Murtabak
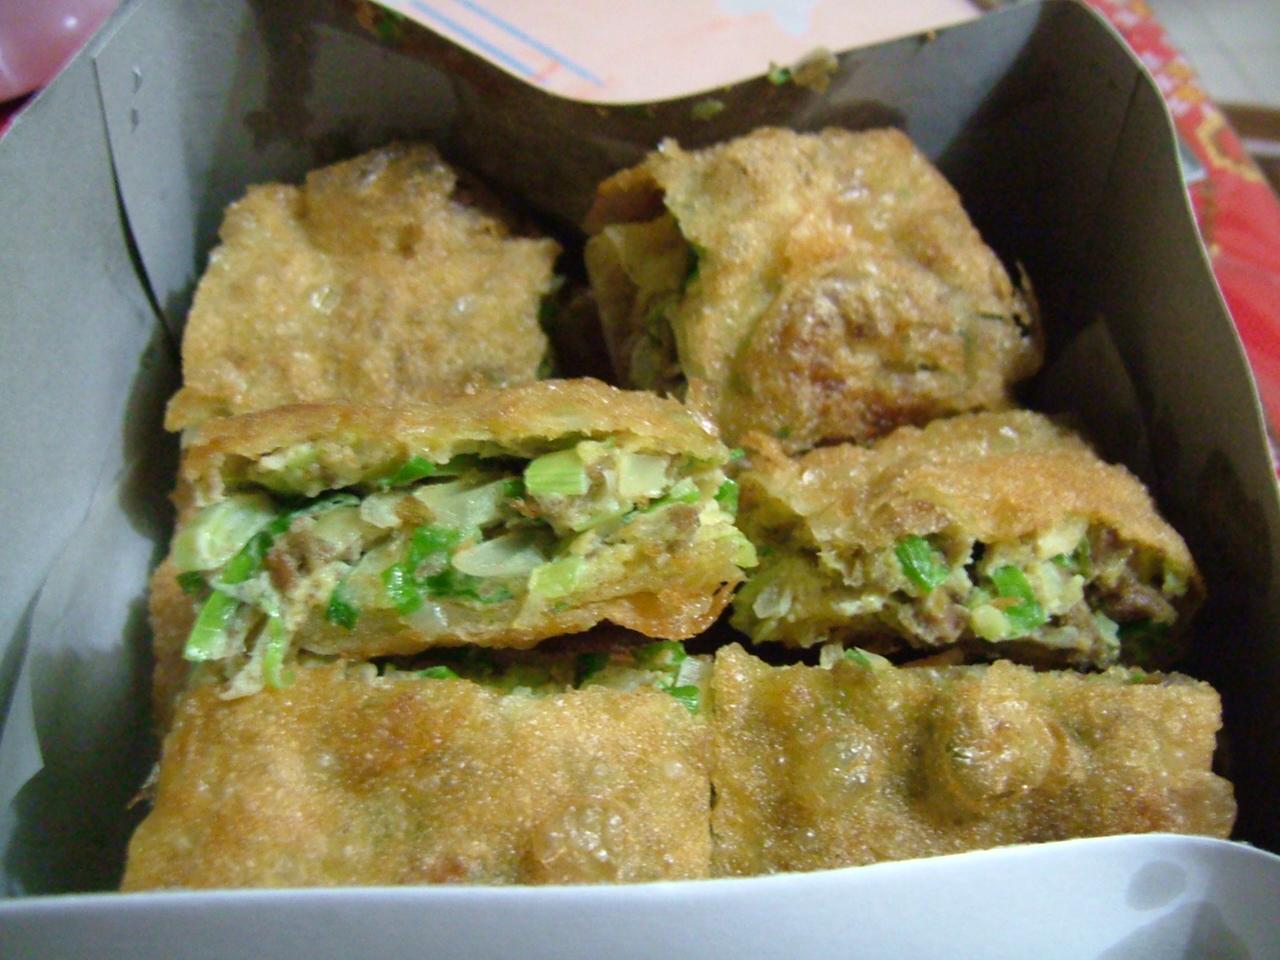
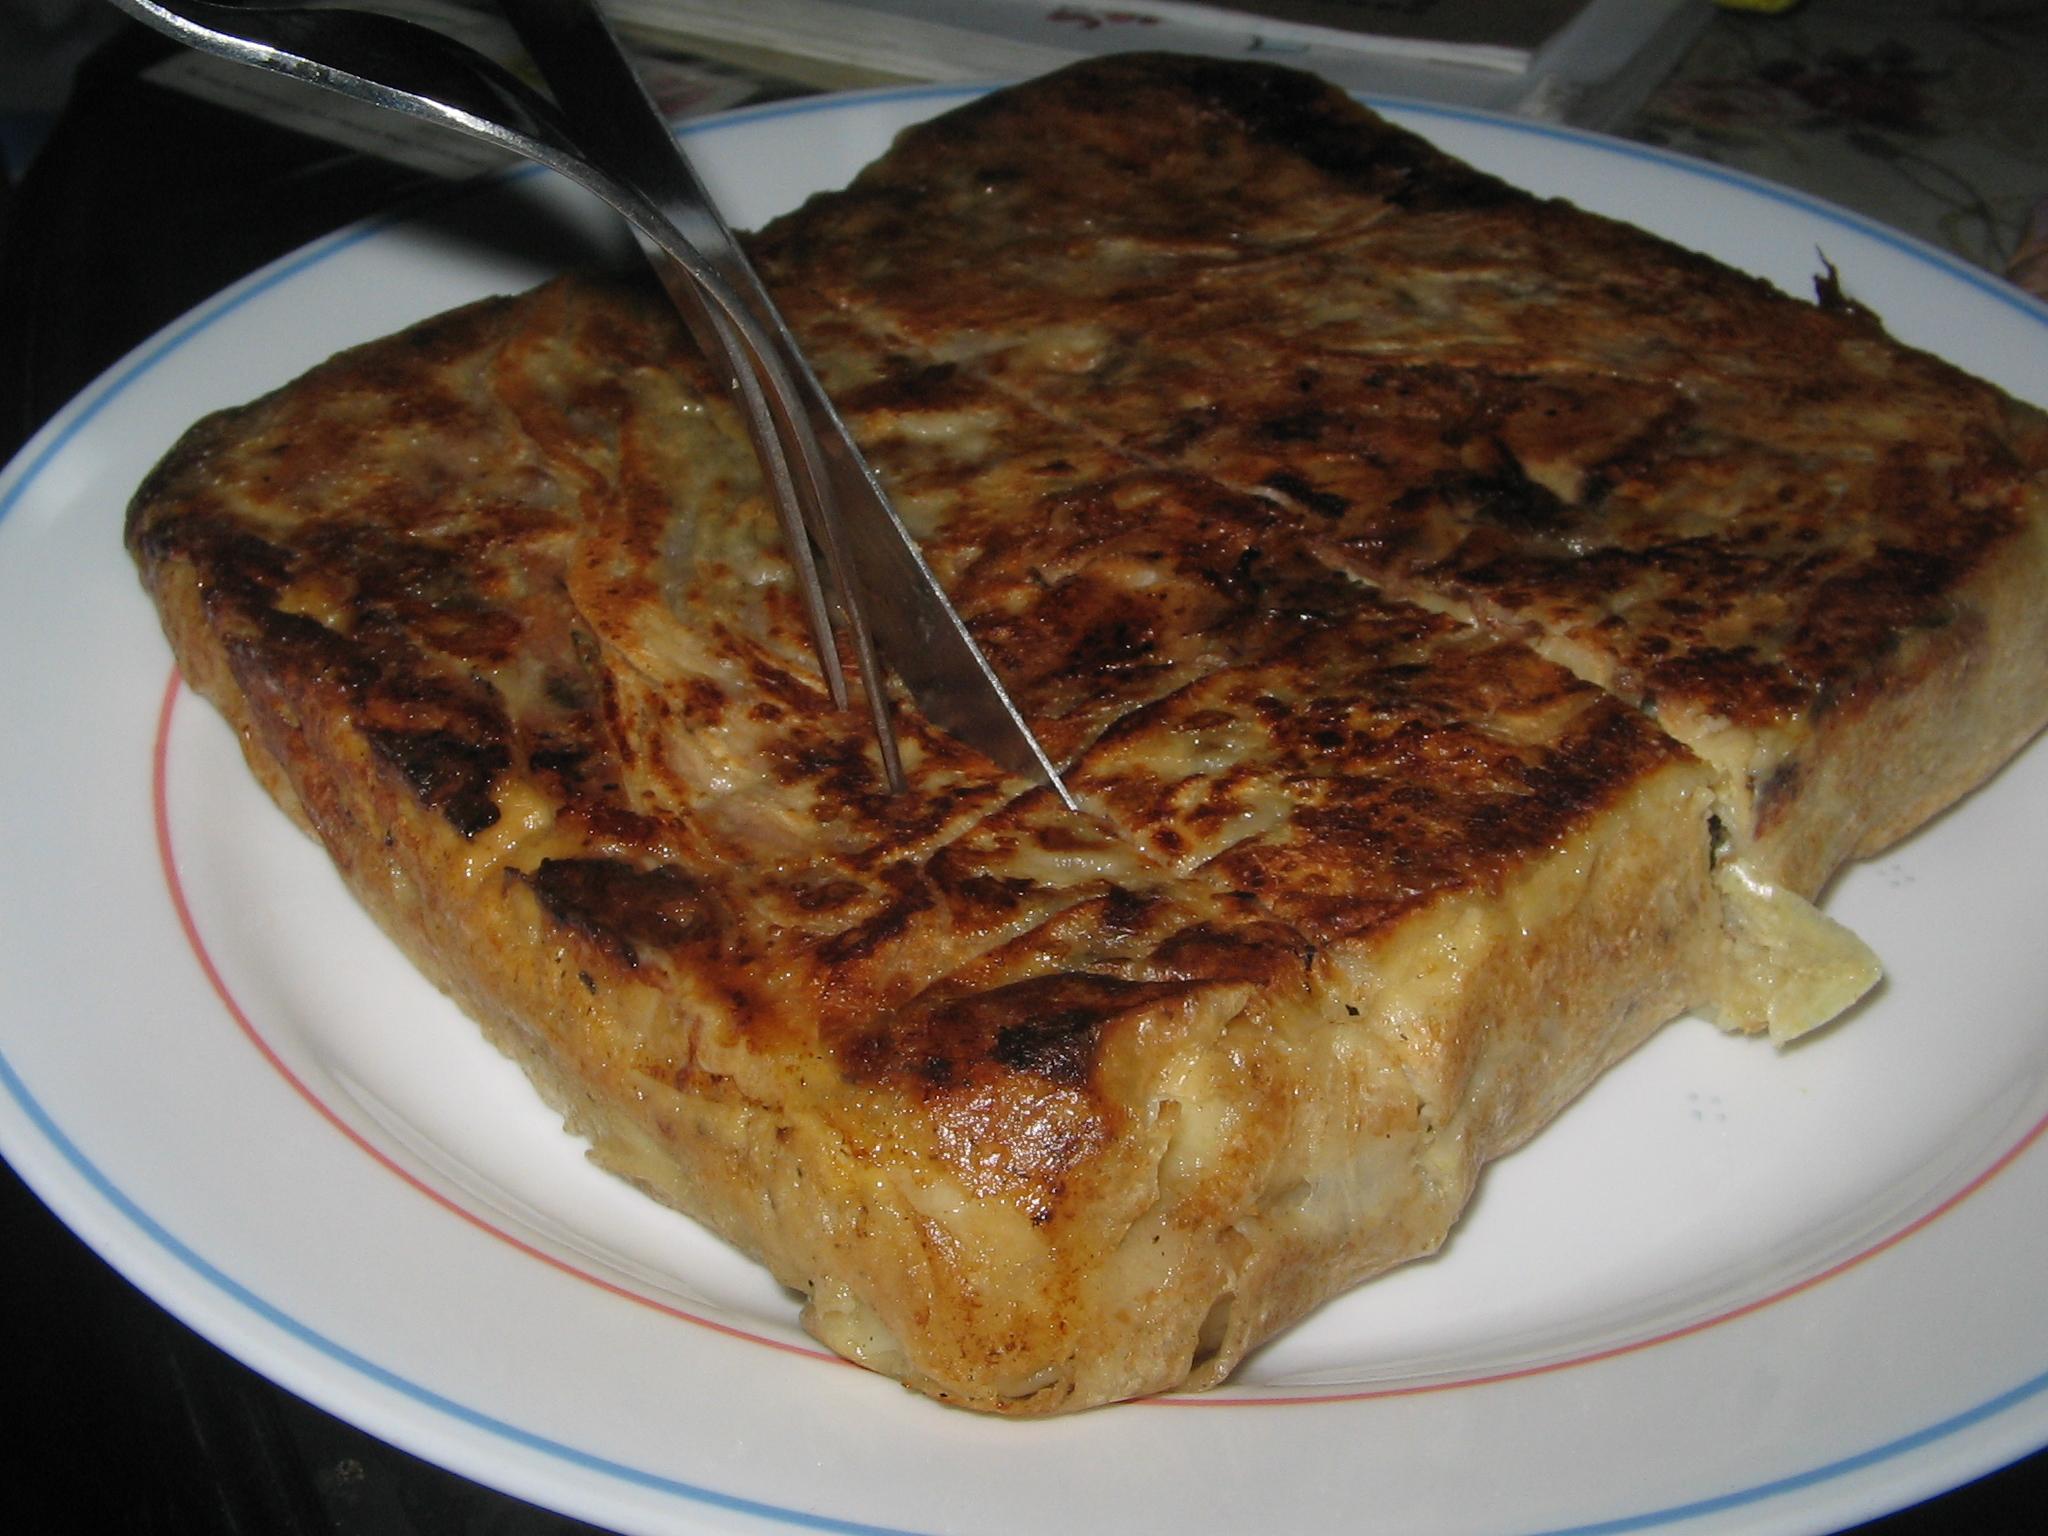
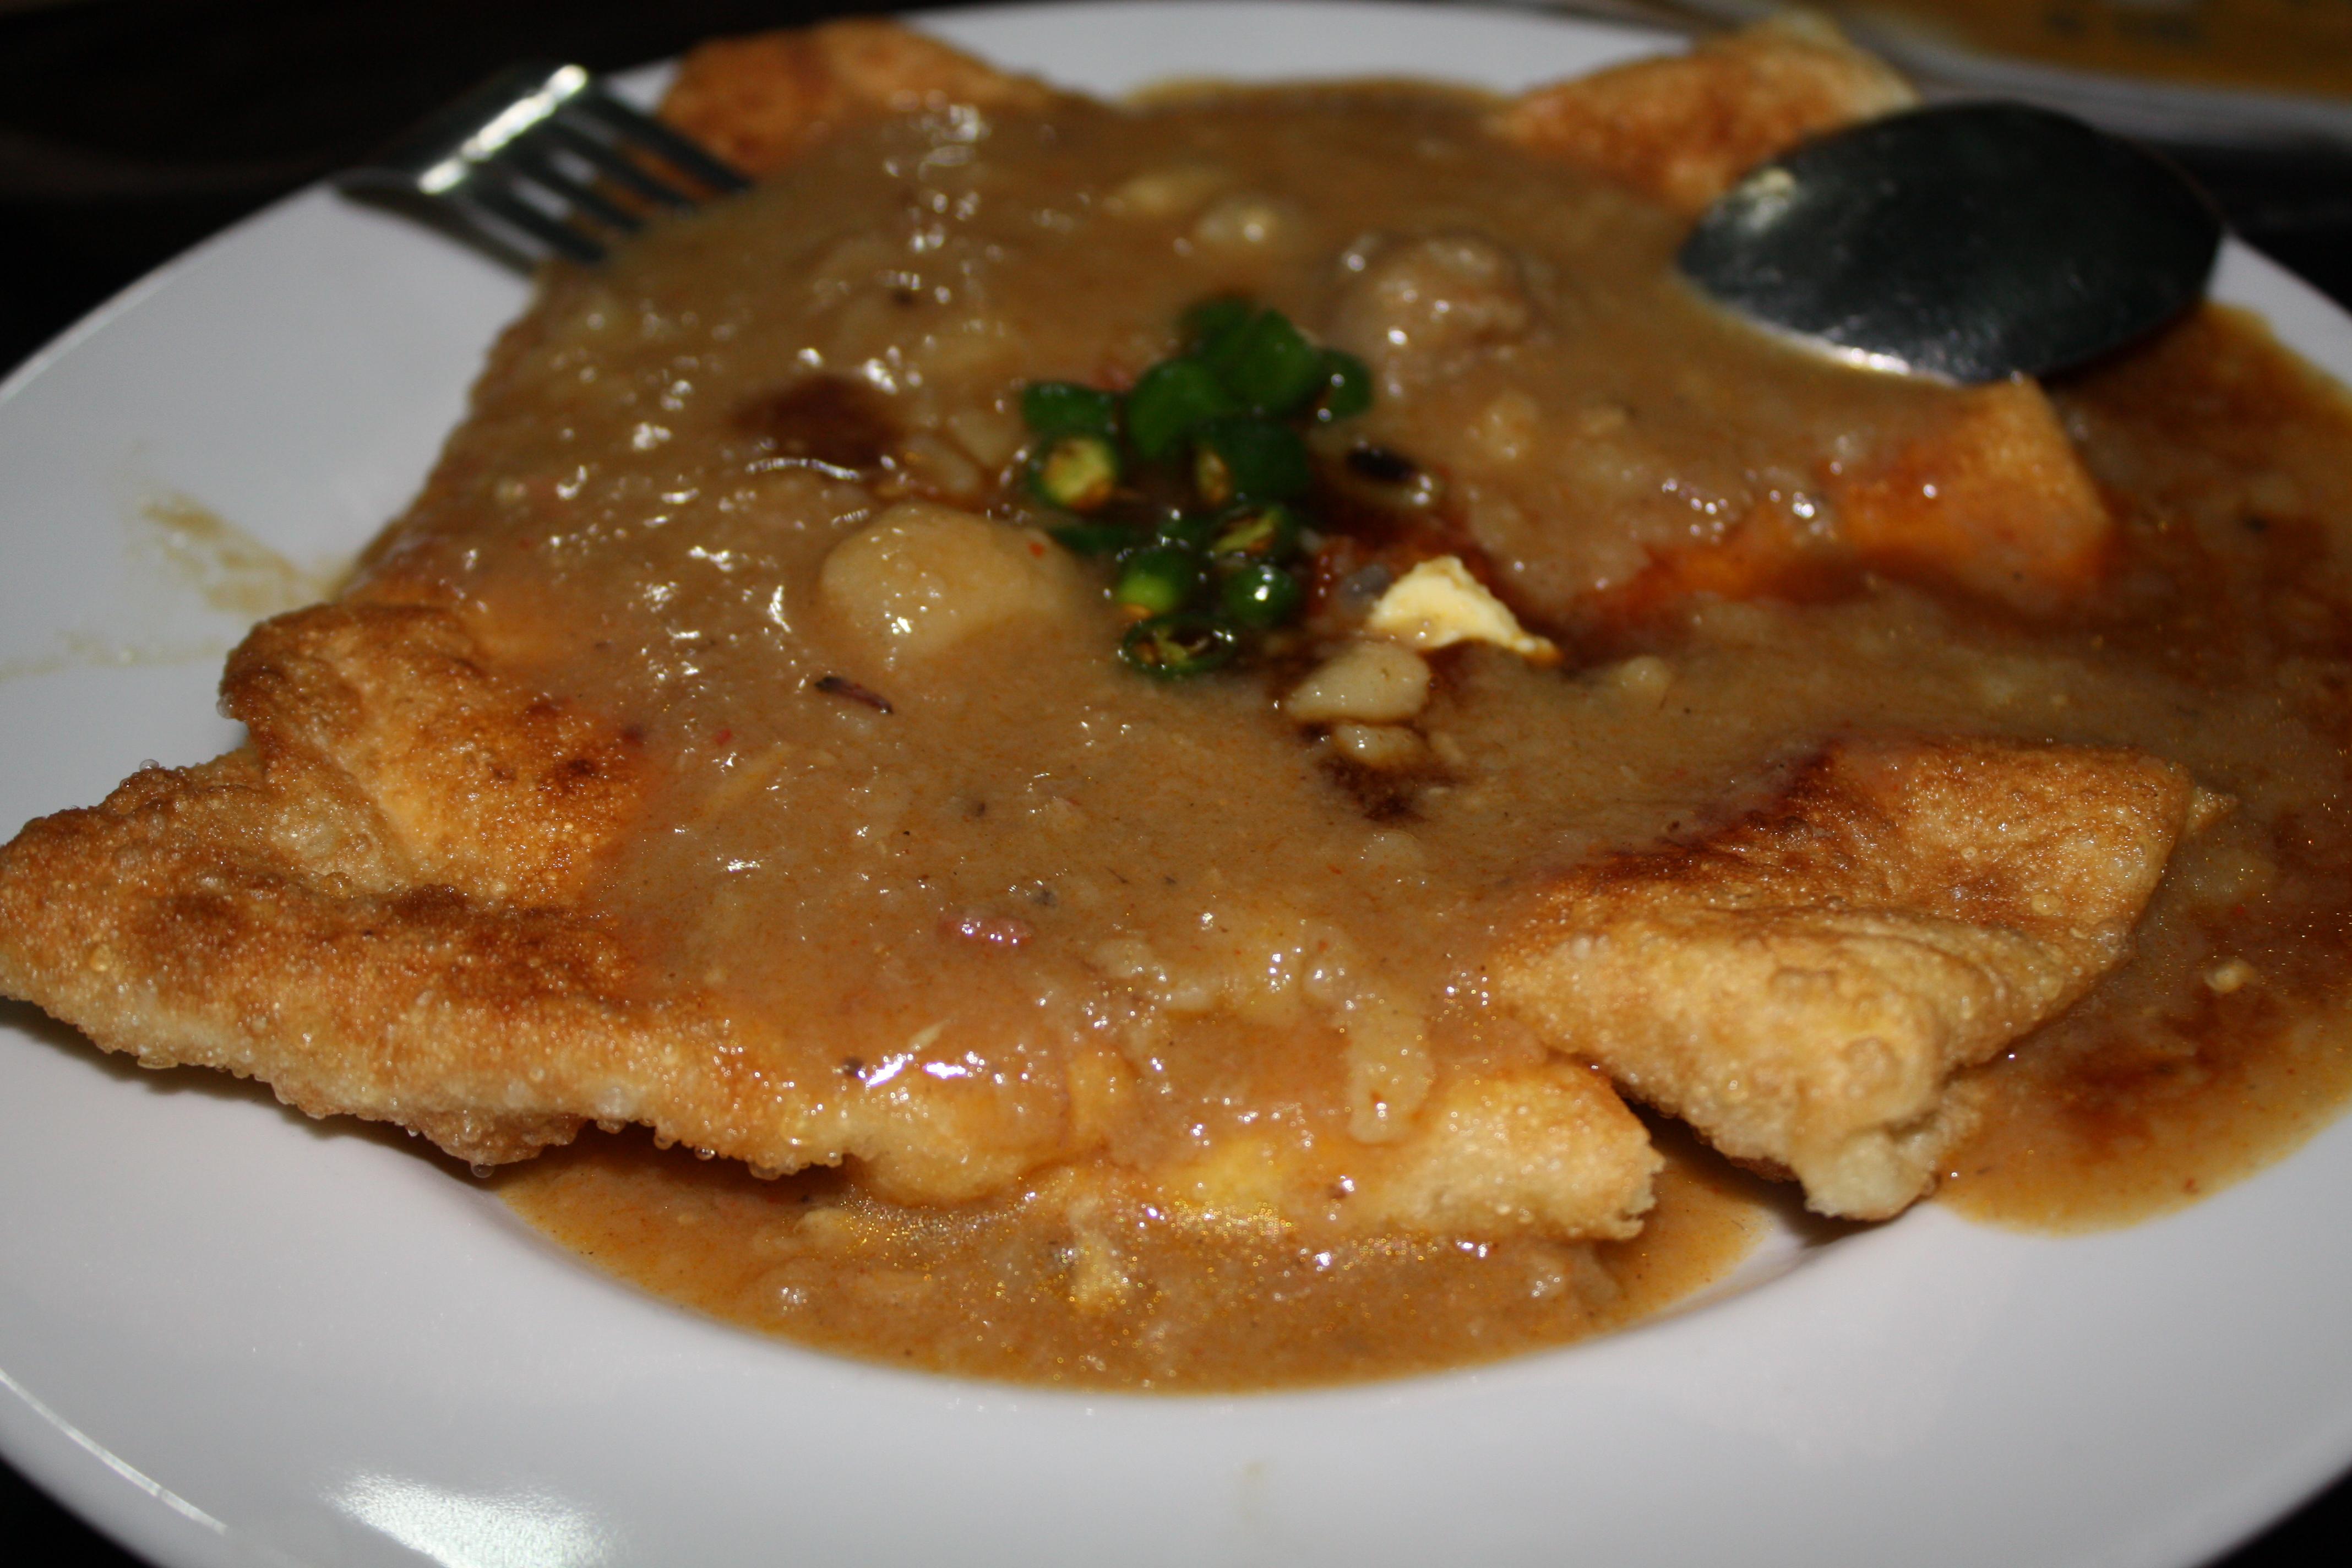
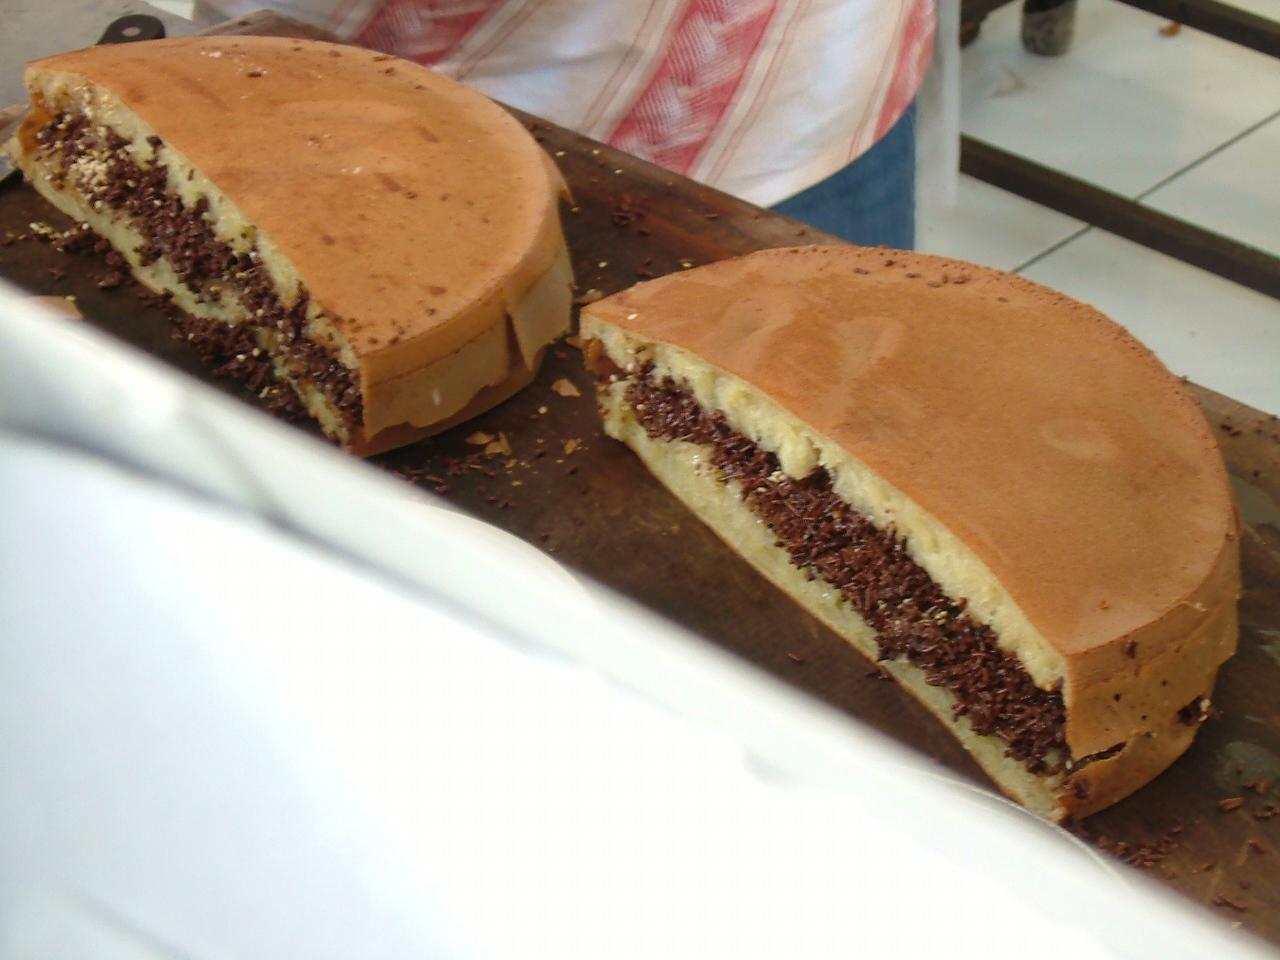
Also known as:
ar - Arabic: مطبق
arz - Egyptian Arabic: مطبق
bjn - Banjar: Martabak
bn - Bangla: মুর্তাবাক
de - German: Murtabak
en-simple - Simple English: Murtabak
es - Spanish: Murtabak
fr - French: Murtabak
ha - Hausa: Murtabak
id - Indonesian: Martabak
it - Italian: Murtabak
ja - Japanese: ムルタバ
jv - Javanese: Martabak
ka - Georgian: მურთაბაქი
ko - Korean: 무탑바끄
ms - Malay: Martabak
ru - Russian: Мартабак
th - Thai: มะตะบะ
uk - Ukrainian: Мартабак
uz - Uzbek: Martabak
yue - Cantonese: 有餡印度煎餅
Category: pancake (omelette pancake)
Cuisine: Yemeni
Associated cuisines: Yemeni, Saudi Arabian, Bruneian, Indonesian, Malaysian, Singaporean, Thai
Area: Yemen
Countries: Yemen, Saudi Arabia, Indonesia, Malaysia, Thailand, Brunei Darussalam, Singapore
Region: Western Asia, South Eastern Asia, , ,
The dish is often described as spicy folded omelette pancake with bits of vegetable. The most common form of this dish is made from pan fried crepes usually stuffed with beaten eggs, chopped leeks, chives, or green onion (scallions) and minced meat, which is then folded and cut to squares.